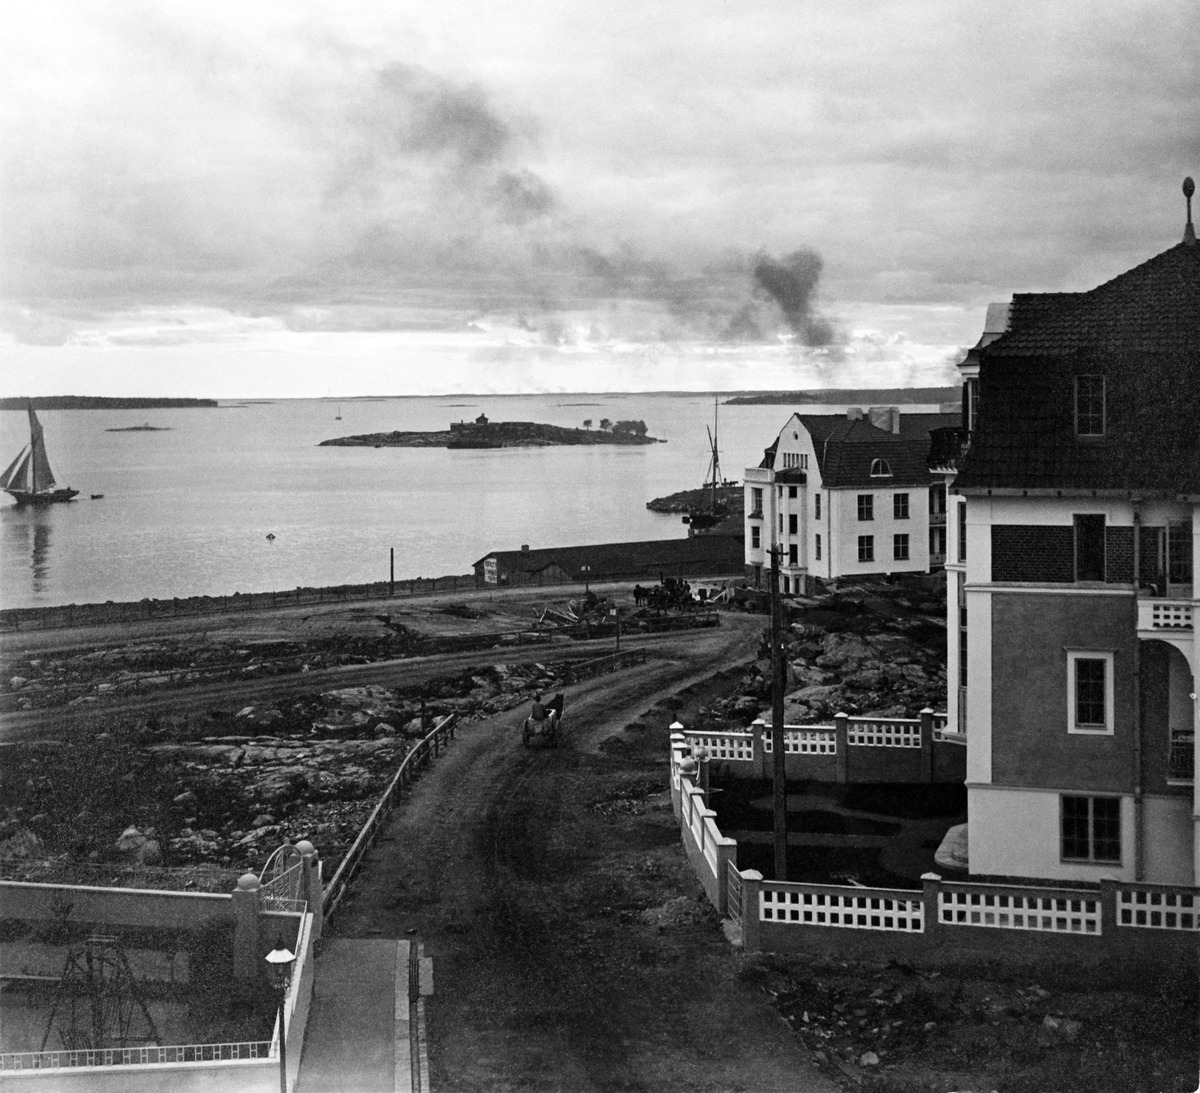
Armfeltintie 6
sisällön kuvaus: Armfeltintie 6. mustavalkoinen
Kuvaaja: Pälsi, Sakari, valokuvaaja
Ajankohta: kuvausaika 1911
Paikka: Suomi, Uusimaa, Helsinki, Eira Helsinki, Armfeltintie 6
Aiheet: rannat, kadut, meri, laivat purjelaivat, hevosajoneuvot, saaret